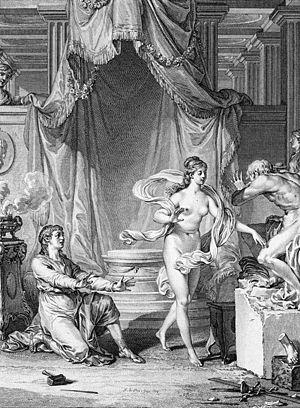
Noël Le Mire est un dessinateur et graveur à l'eau-forte et au burin français né le 20 novembre 1724 à Rouen. Il vécut à Paris successivement rue Saint-Jacques à hauteur du collège du Plessis, puis au 80, rue de la Harpe où il est mort le 30 ventôse an IX.